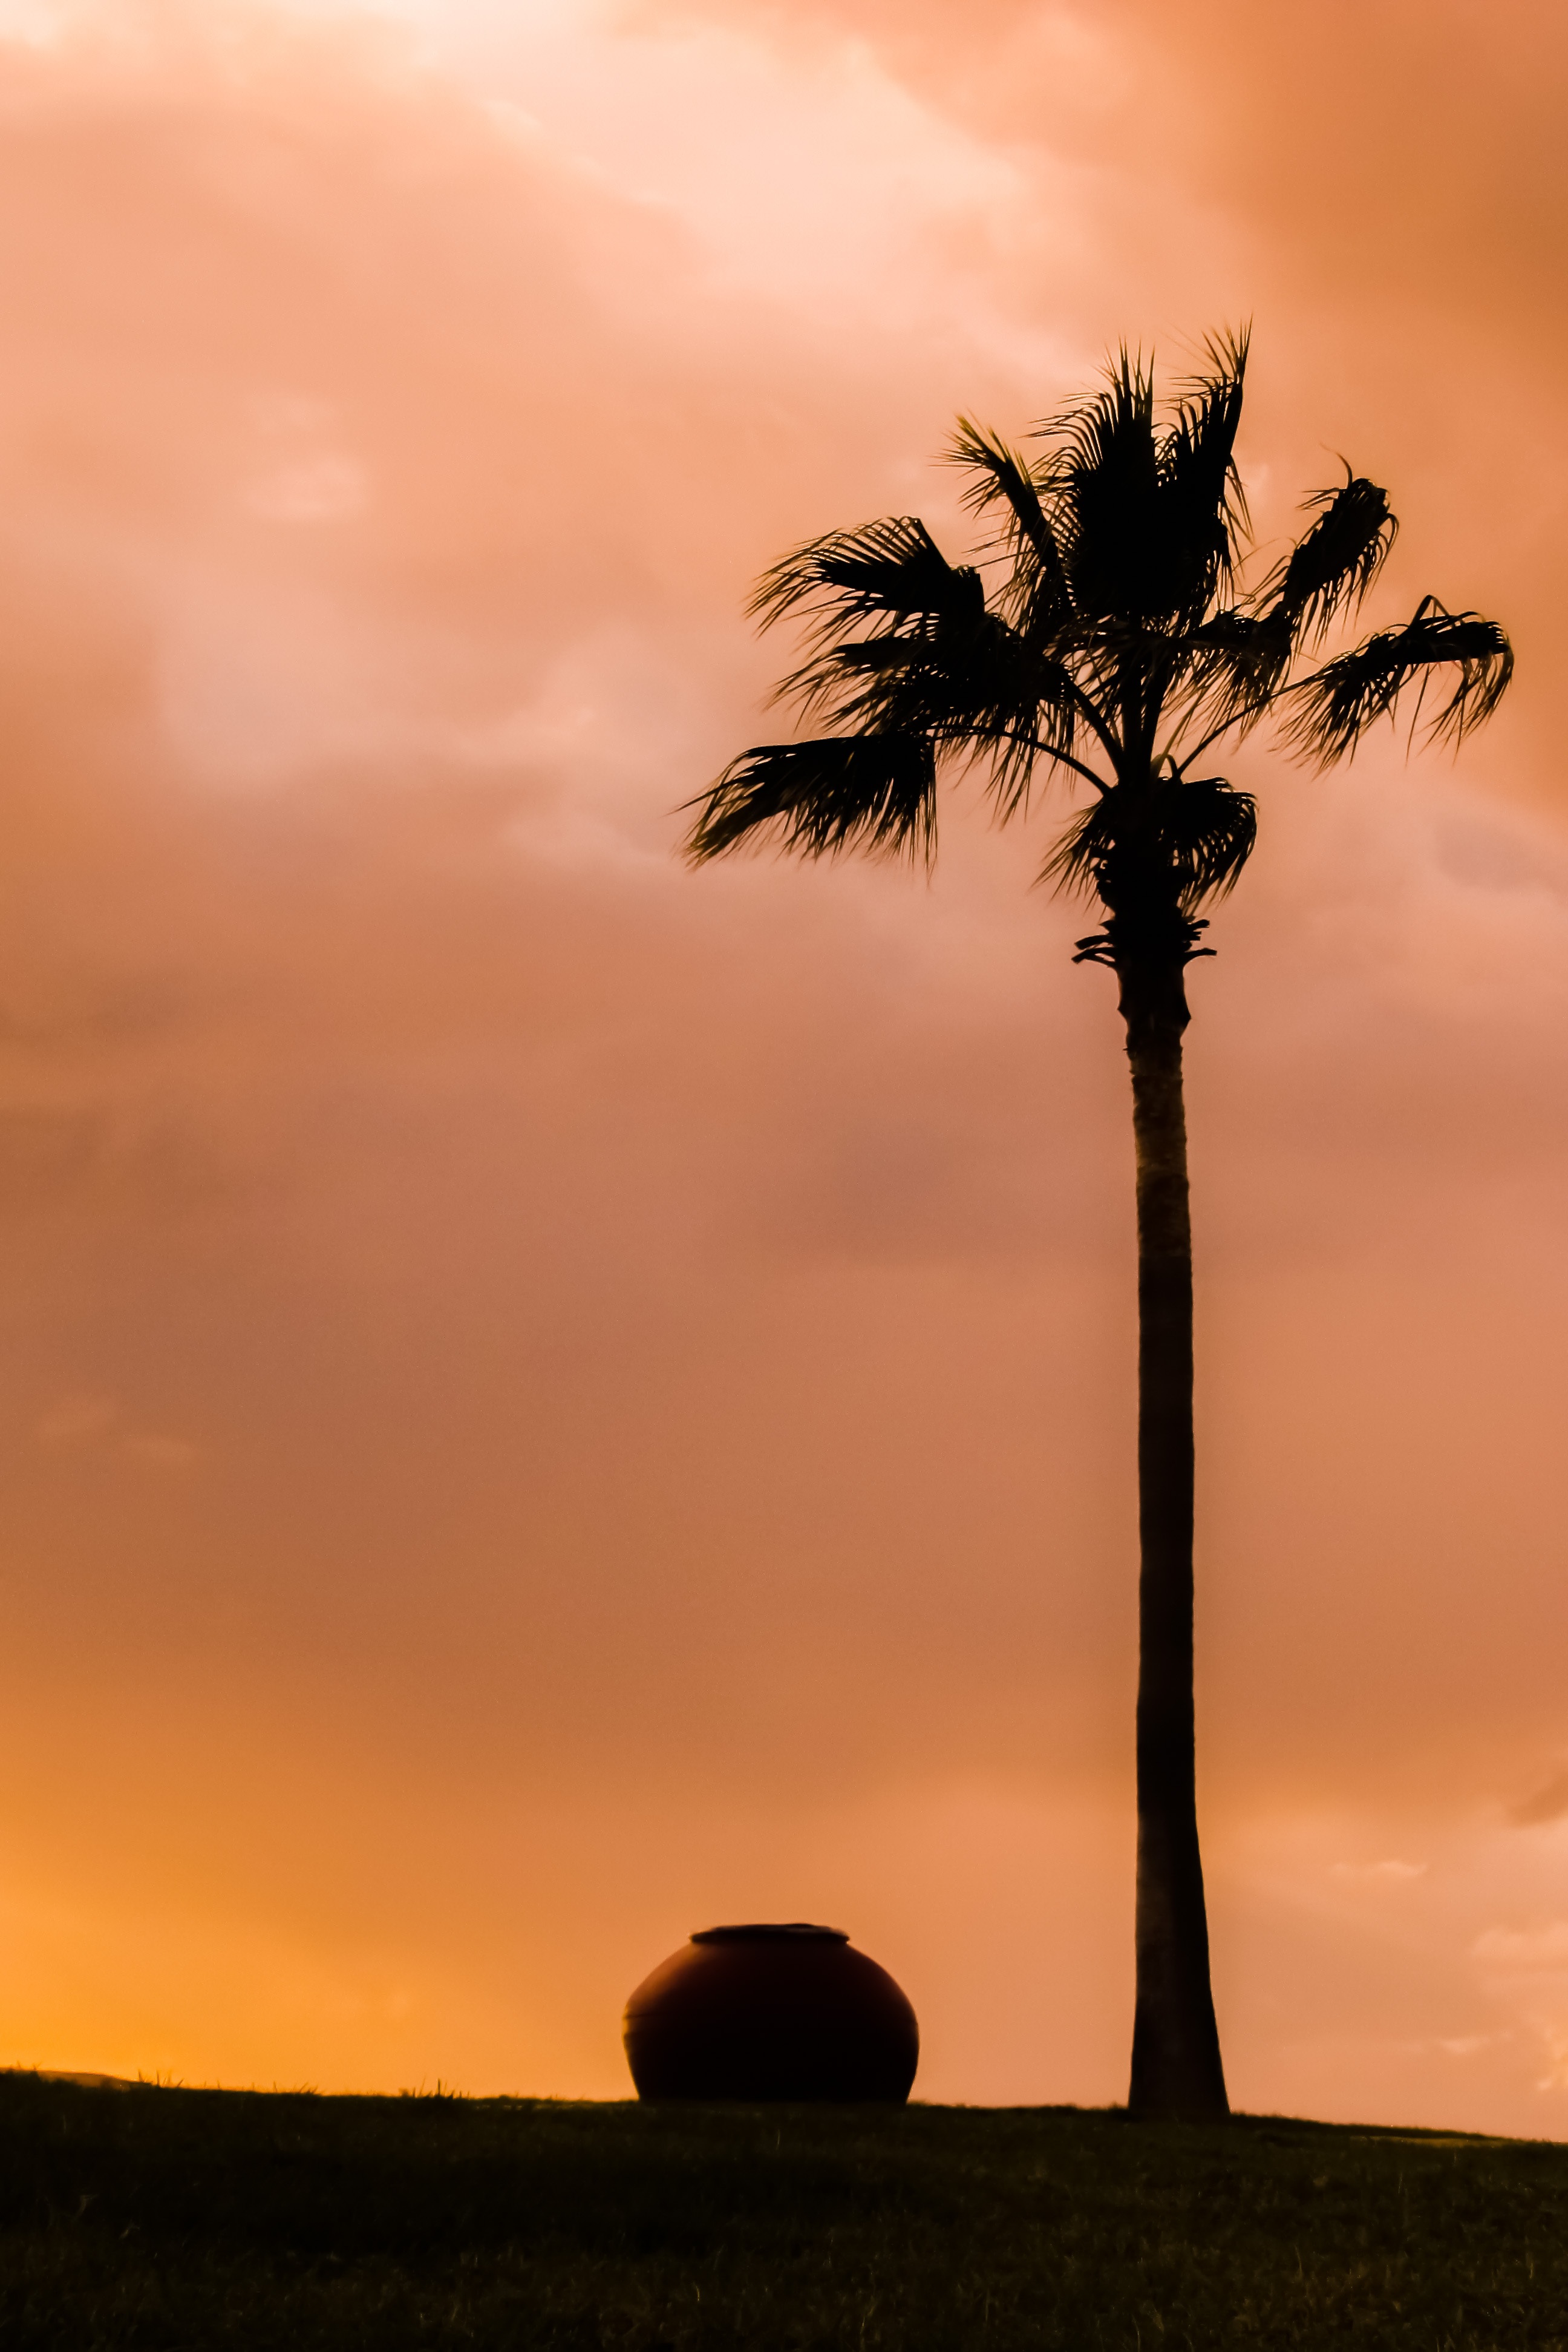
tree, horizon, silhouette, cloud, plant, sky, sun, sunrise, sunset, palm tree, sunlight, morning, flower, dawn, dusk, evening, decoration, reflection, pottery, savanna, clouds, container, decorative, afternoon, traditional, cyprus, ayia napa, sunset colors, atmospheric phenomenon, woody plant, arecales, palm family